Joyce Bernal

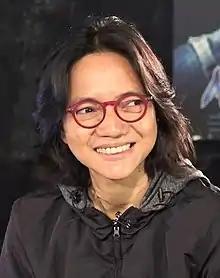
Bernal in 2021

Joyce E. Bernal (born May 6, 1968) is a Filipina film and television director. Her entry to the film industry began when she became a film editing apprentice under Ike Jarlego Jr. for Viva Films in 1989, the year she worked on Eddie Garcia's film "Imortal".